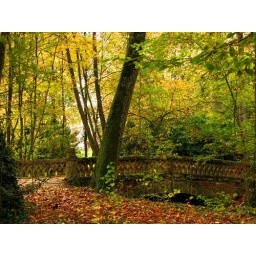
There are various petits ponts in Leo's park, but this red brick bridge is by far the prettiest.